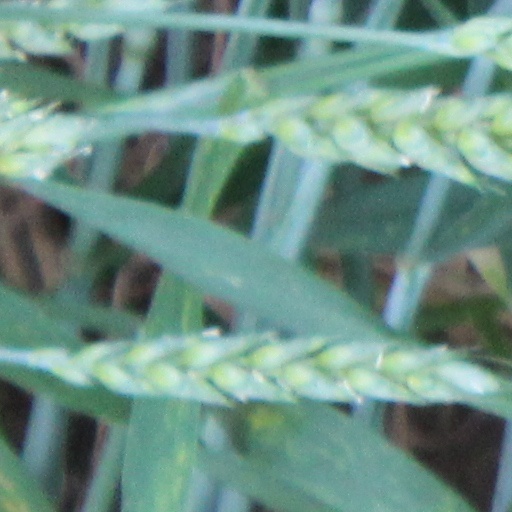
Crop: wheat